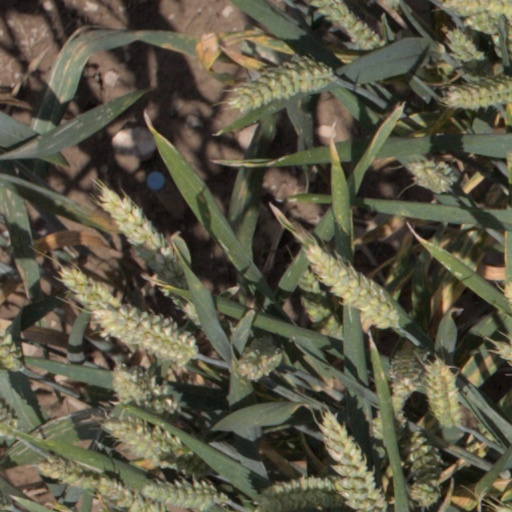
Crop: wheat